Tourism in Tamil Nadu

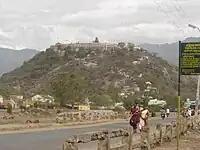
Palani Murugan Temple, one of the Six Abodes of Murugan

There are more than 34,000 temples in Tamil Nadu built across various periods some of which are several centuries old. Most temples follow the Dravidian architecture, a distinct style of rock architecture. In Dravidian architecture, the temples considered of large porches or "Mantapas" with monumental gate-pyramids or "Gopurams" and the Gopurams are well-recognized hall marks of the temples in the region with the gopuram being adopted as the symbol of Emblem of Tamil Nadu. The origins of large temples with ornate Gopurams can be traced to the Pallavas which were later expanded by the Cholas and Pandyas. 84 of the 108 Divya Desams, which are Vishnu and Lakshmi temples that is mentioned in the works of the Alvars, the poet-saints of the Sri Vaishnava tradition are located in Tamil Nadu. Paadal Petra Sthalam are 276 Shaivite temples that are revered in the verses of Nayanars in the 6th-9th century CE. Four of the ive Pancha Bhuta Sthalam refers to temples dedicated to Shiva, each representing a manifestation of the five prime elements of nature which include Ekambareswarar temple of Kanchi, Jambukeshwarar temple of Thiruvanaikaval, Arunachaleswara temple of Thiruvannamalai and Natarajar temple of Chidambaram. Arupadaiveedu are six temples at Thiruparankundram, Tiruchendur, Palani, Swamimalai, Tiruttani, and Pazhamudircholai which are dedicated to Tamil God Murugan and mentioned in Sangam literature.